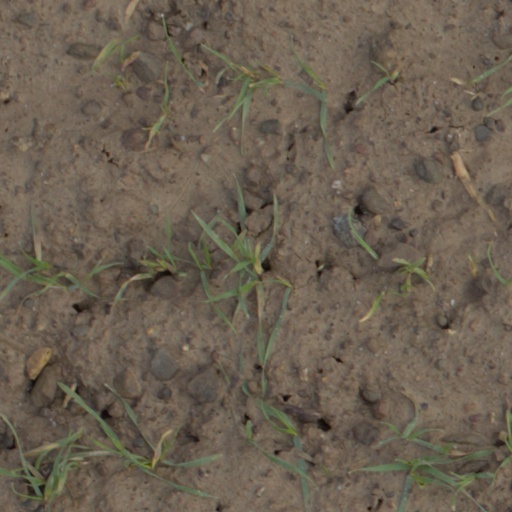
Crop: wheat